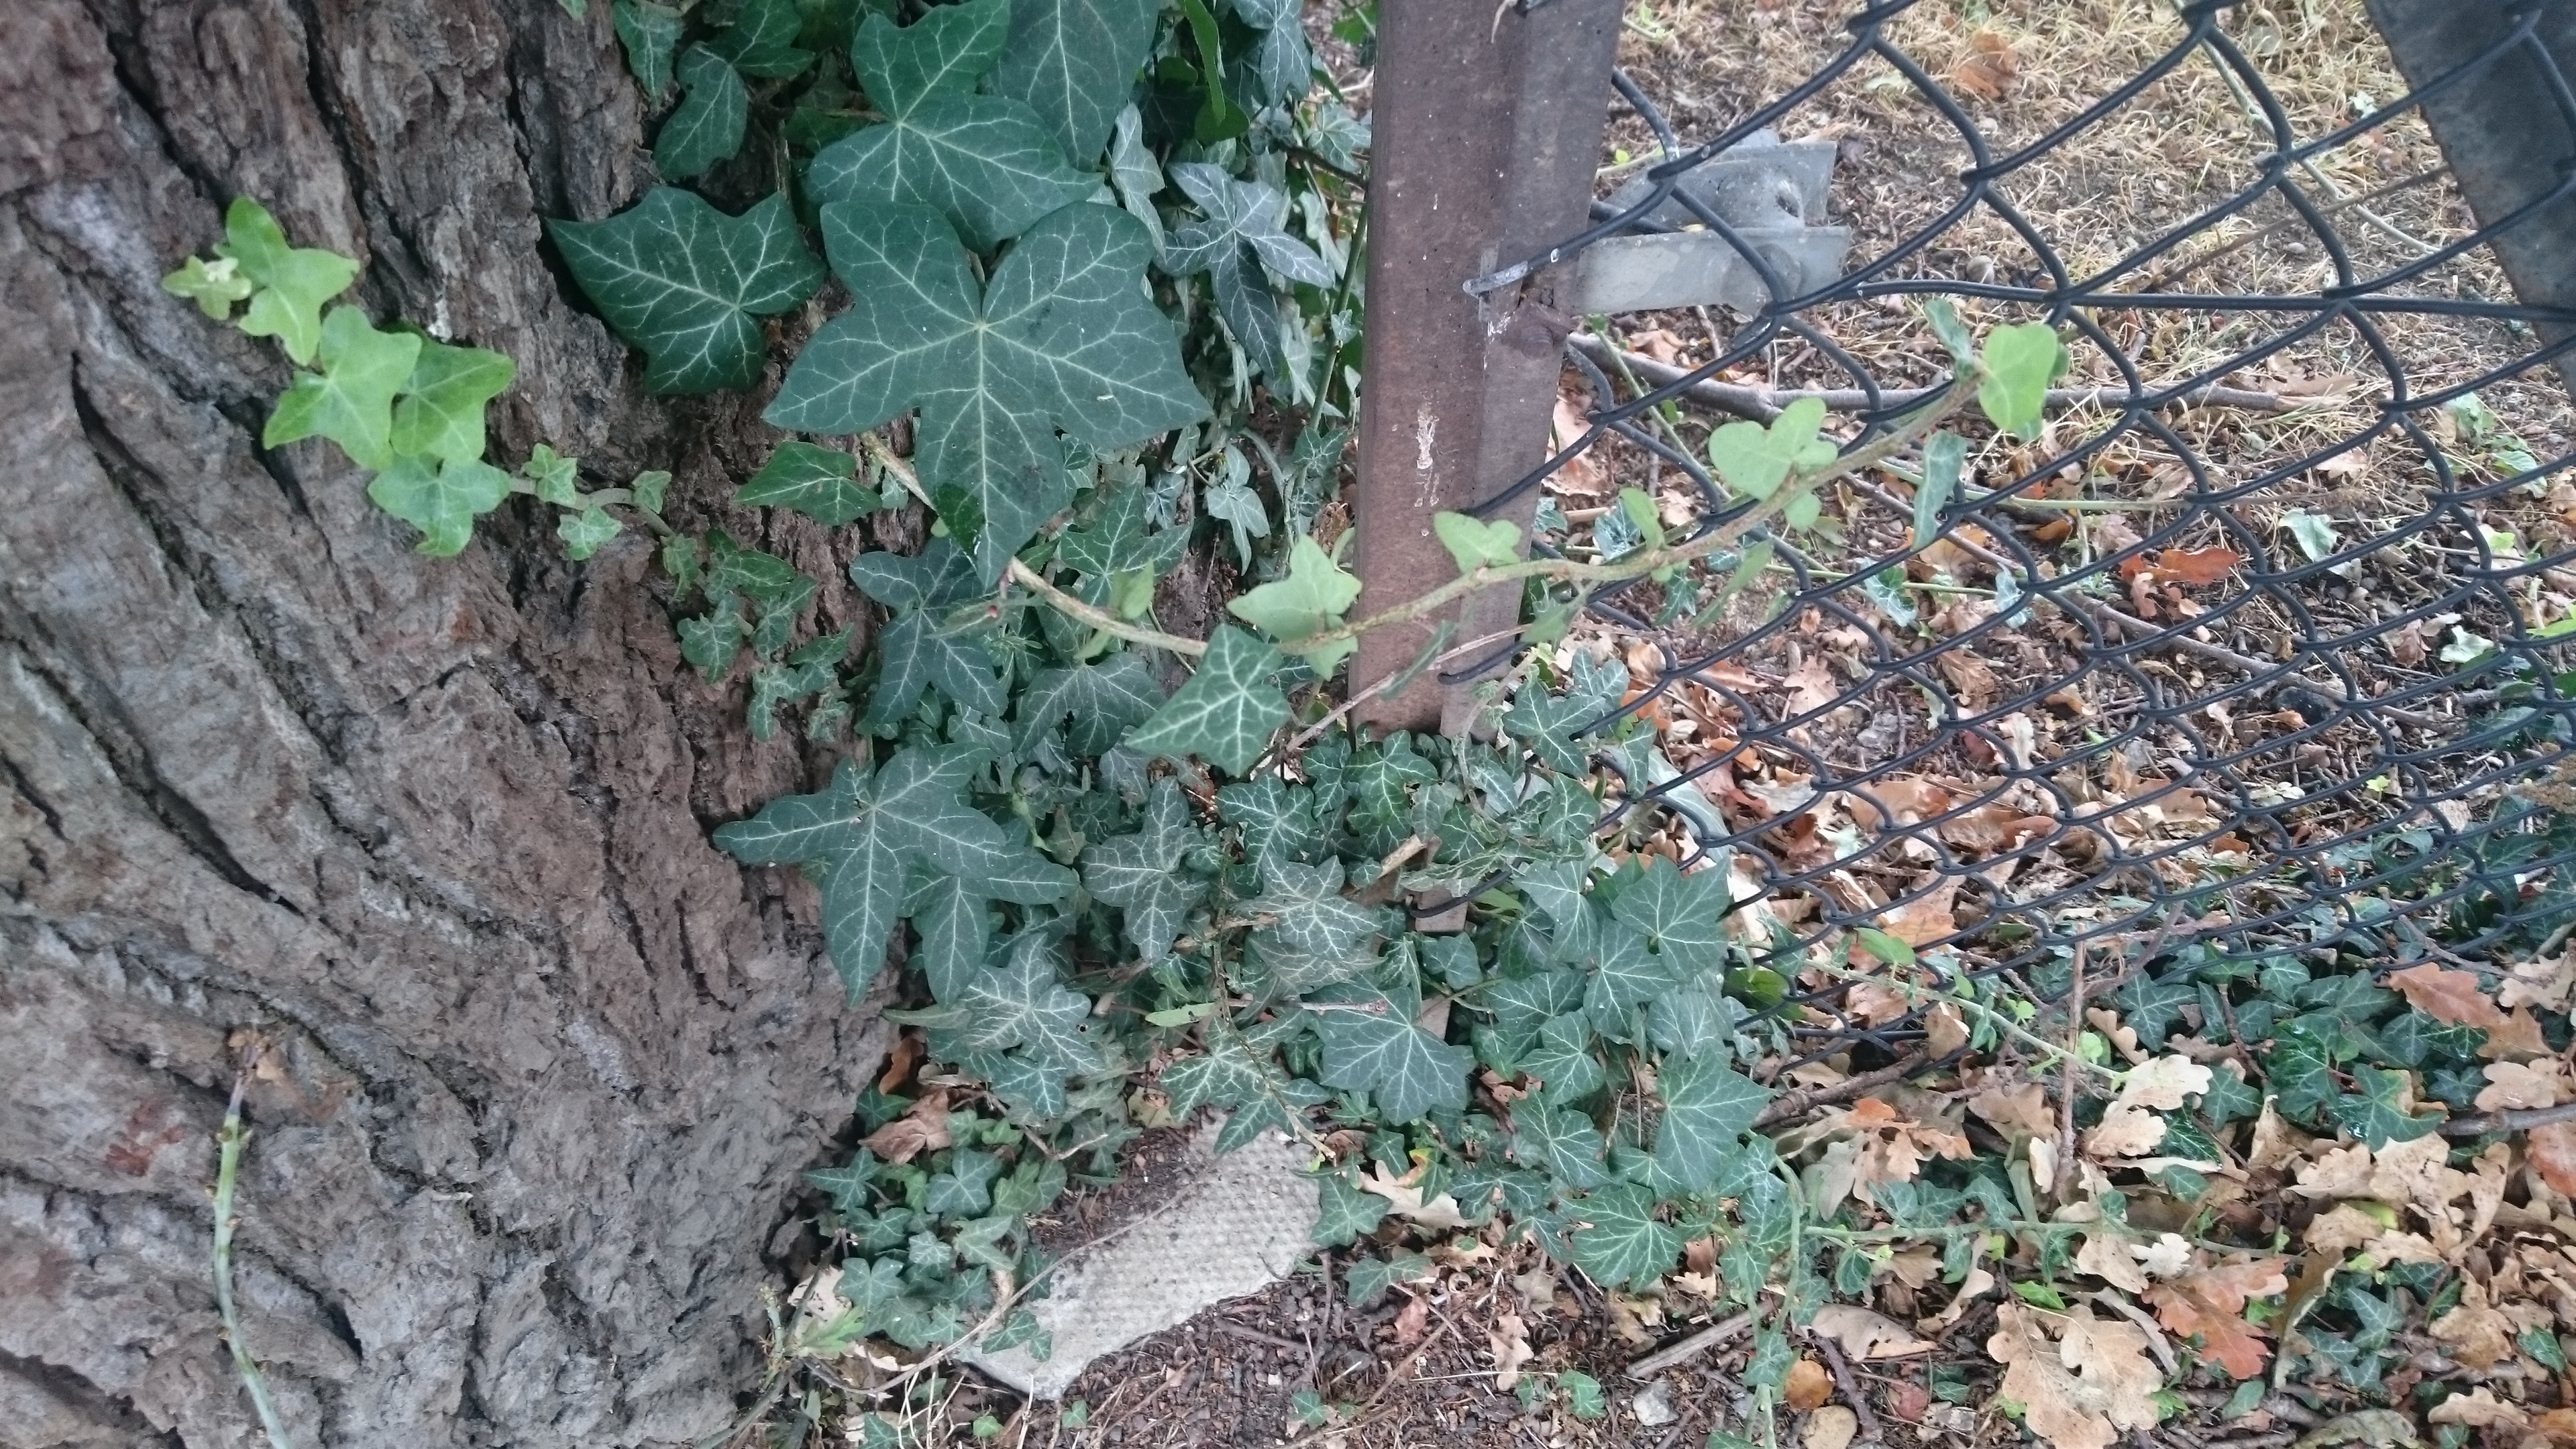
tree, forest, plant, leaf, flower, wildlife, green, autumn, soil, garden, flora, fauna, woodland, land plant